Protoplanetary disk

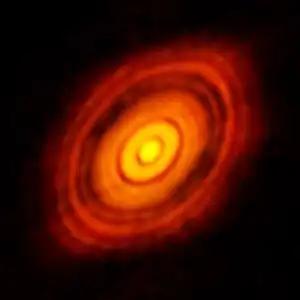
Atacama Large Millimeter Array image of HL Tauri

A protoplanetary disk is a rotating circumstellar disc of dense gas and dust surrounding a young newly formed star, a T Tauri star, or Herbig Ae/Be star. The protoplanetary disk may not be considered an accretion disk; while the two are similar, an accretion disk is hotter and spins much faster; it is also found on black holes, not stars. This process should not be confused with the accretion process thought to build up the planets themselves. Externally illuminated photo-evaporating protoplanetary disks are called proplyds.